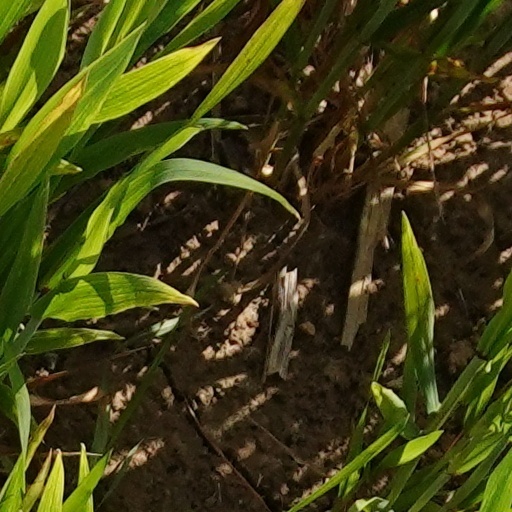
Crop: wheat